Act of the Scottish Parliament

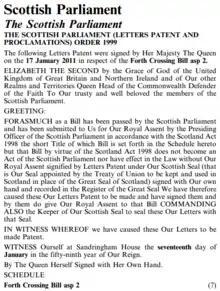
The text of the Letters Patent granting royal assent for the Forth Crossing Act 2011, as it appeared in the "Edinburgh Gazette".

A public bill is a bill which is introduced by a Member of the Scottish Parliament (MSP), and which will deal with the general laws of Scotland, rather than the law as it applies to a single person or organisation. Public bills are further divided into categories based on the MSP who proposed them: "government bills" (known as "executive bills" before September 2012) for a member of the Scottish Government; "committee bills" for the convener of one of the committees of the Scottish Parliament; or "members' bills" for any MSP who is not a member of the Scottish Government.